Pattern

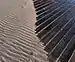
Dune ripples and boards form a symmetrical pattern.

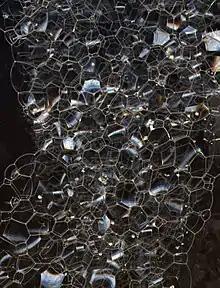
Foam of soap bubbles

Waves are disturbances that carry energy as they move. Mechanical waves propagate through a medium – air or water, making it oscillate as they pass by. Wind waves are surface waves that create the chaotic patterns of the sea. As they pass over sand, such waves create patterns of ripples; similarly, as the wind passes over sand, it creates patterns of dunes.